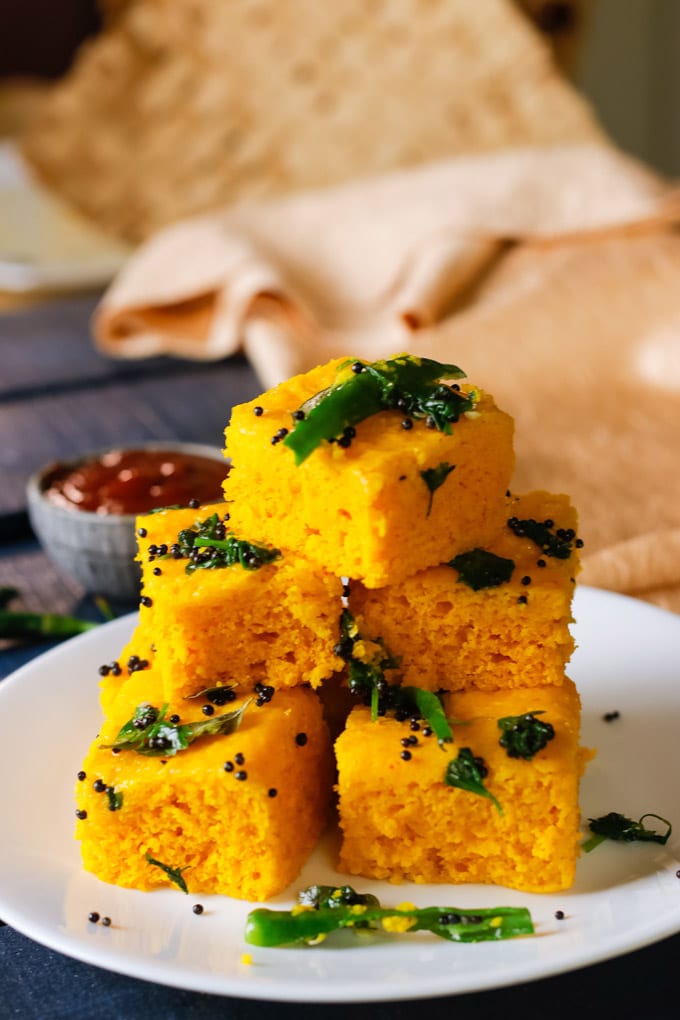
Dish: dhokla